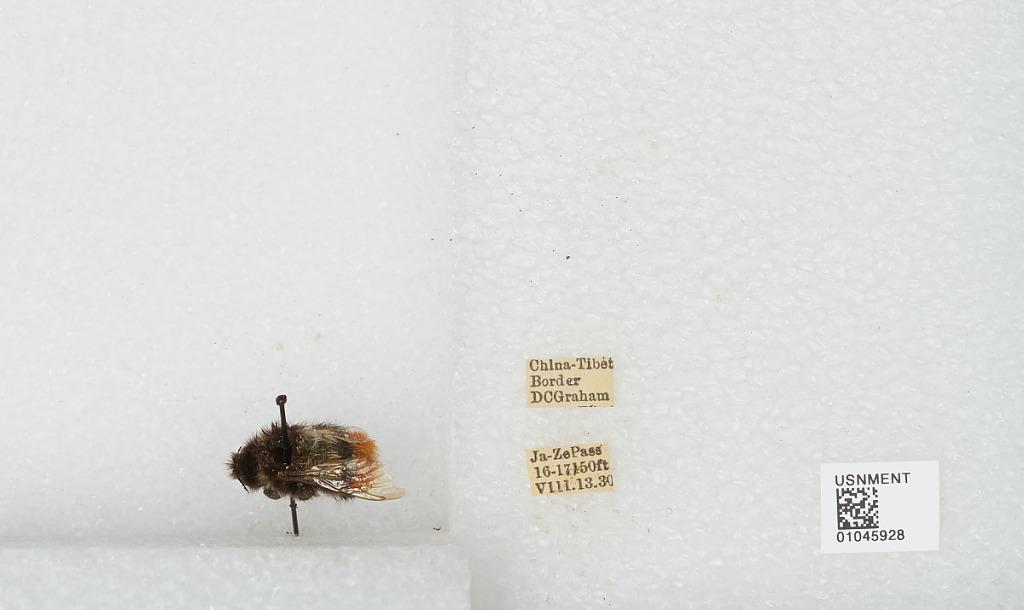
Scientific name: Bombus sp.
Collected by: D. Graham
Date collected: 1930-8-13
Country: China
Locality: China-Tibet Border, Ja-Ze Pass